U.S. Air Force aeronautical rating

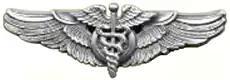
"Flight Surgeon" wings, Army Air Forces

The Flight Surgeon rating received its own distinctive gold badge on 3 March 1942, which was changed to the standard oxidized silver wings in 1944 to avoid confusion with naval aviator badges.